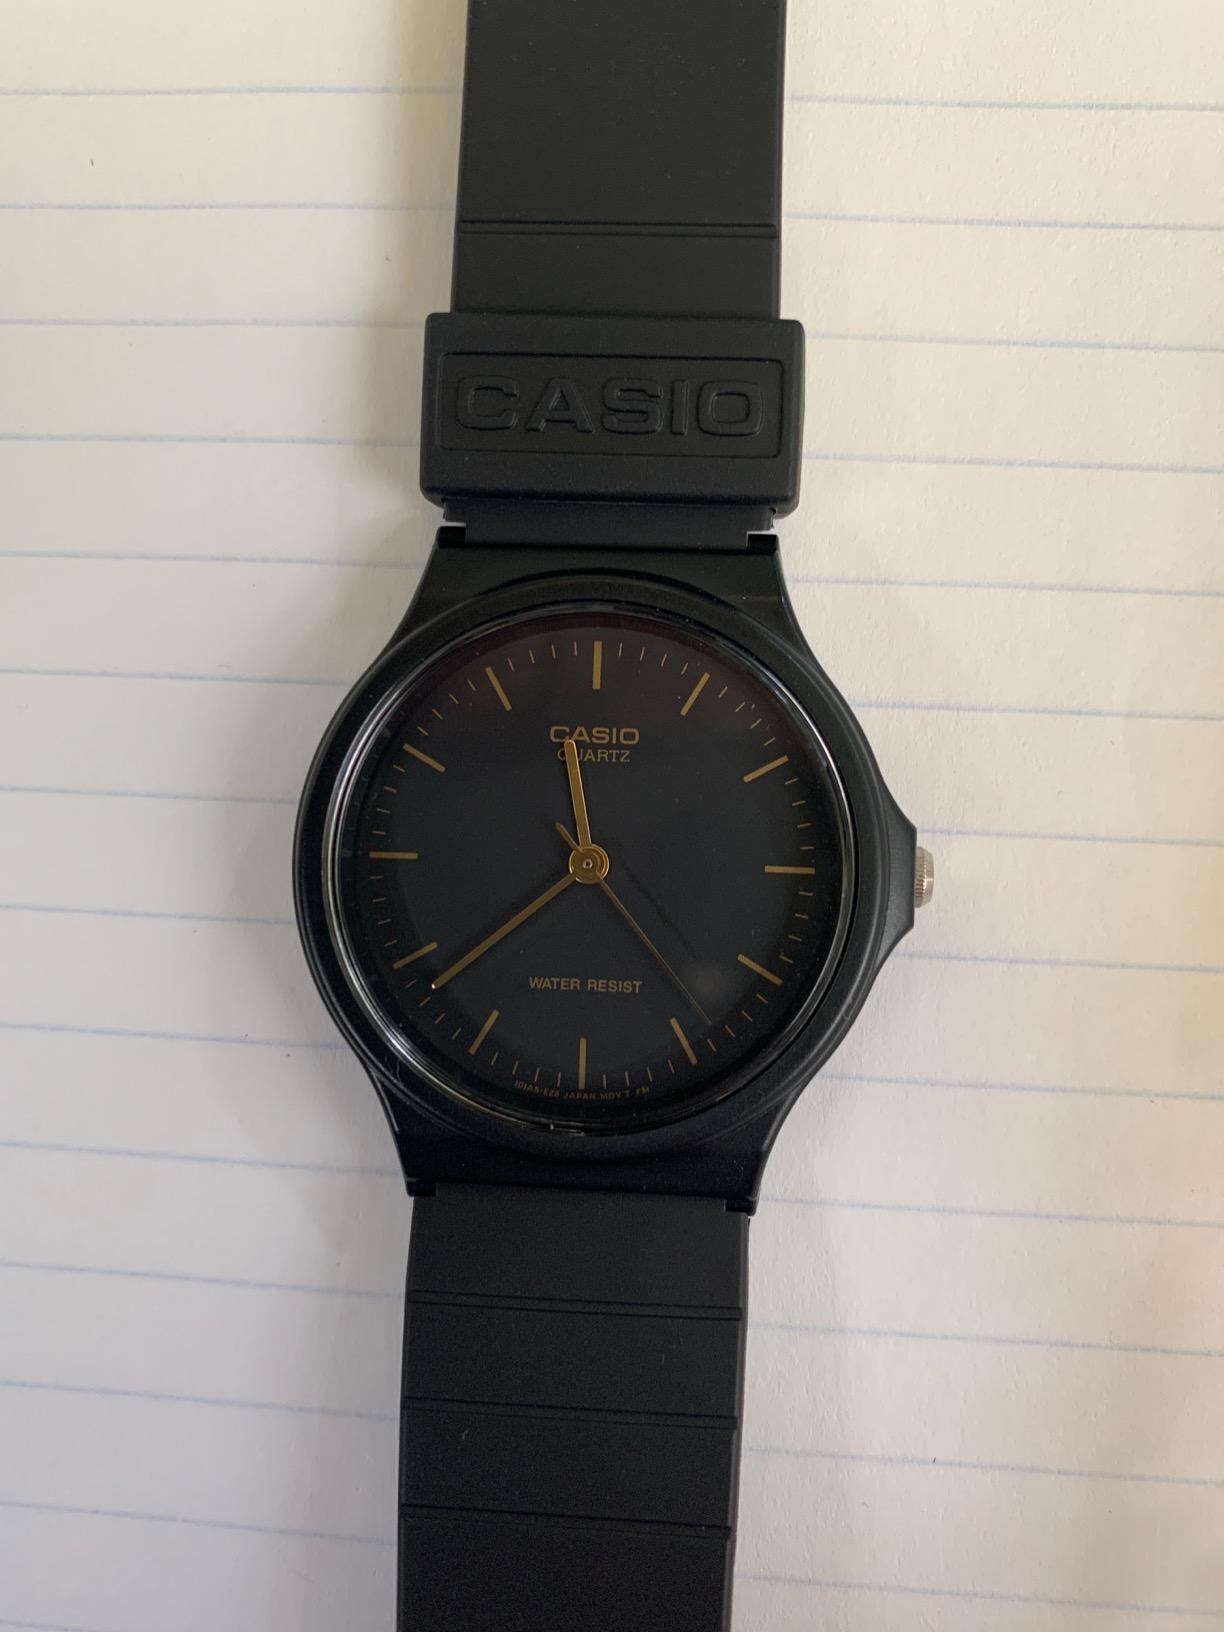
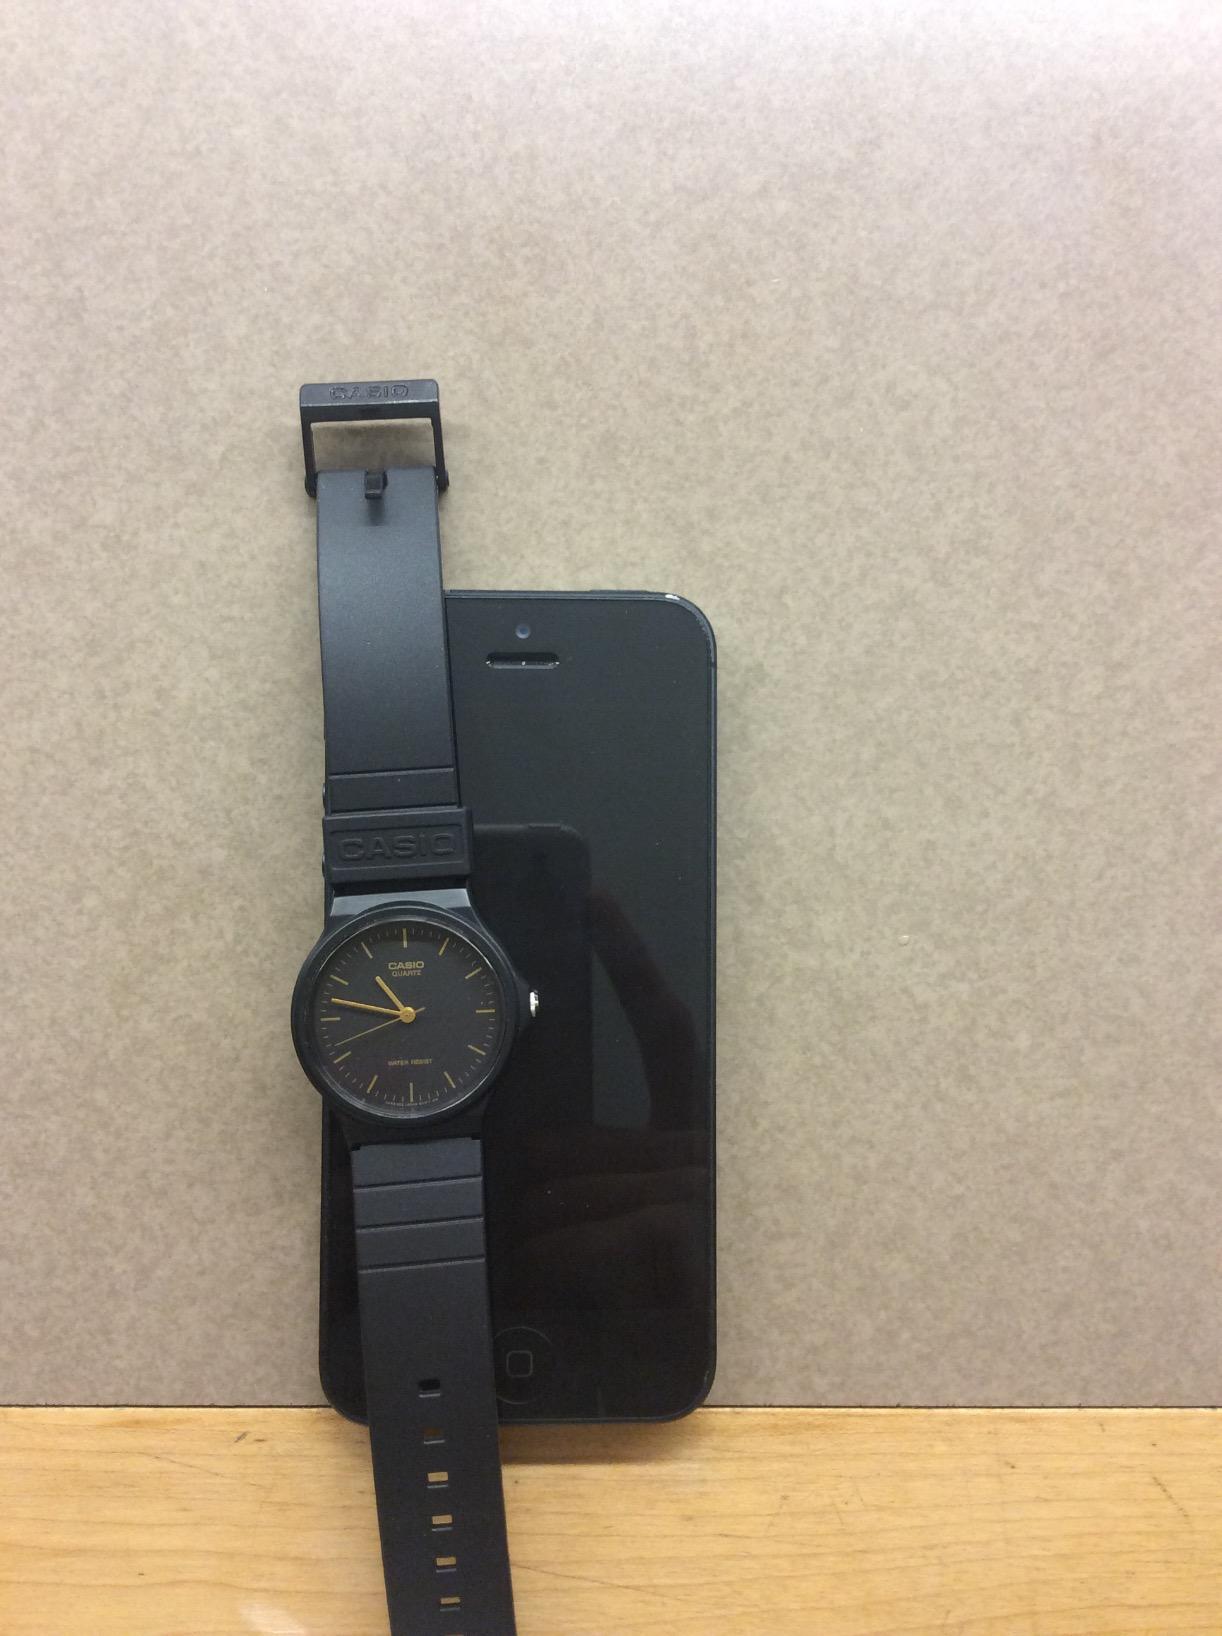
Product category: accessories_watch
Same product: yes